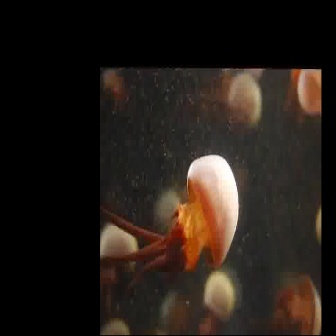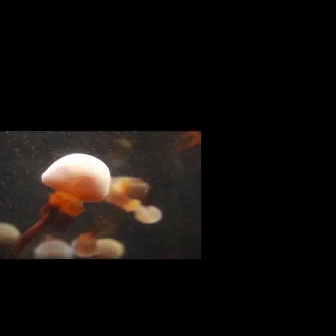
  Please identify the target specified by the bounding box [100,154,238,292] in the first image and locate it in the second image. Return the coordinates in [x_min,y_min,x_max,y_max] format.
Answer: [4,152,110,258]